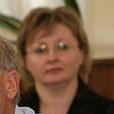
Age: 65